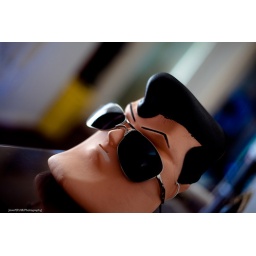
taking pictures of things in my office bag that will help me survive being deserted on an island